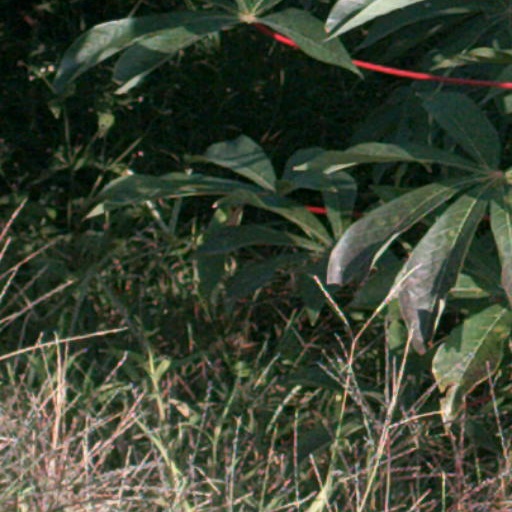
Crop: cassava